Gentrification of Mexico City

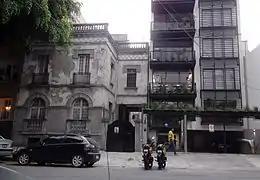
A deliberately delayed paintjob-requiring early 20th-century building beside an ultra-modern loft tower in Mexico City's Colonia Roma

Mexico City has massively been expanding its urban fabric and population density, becoming the sixth largest city in the world. A combination of neoliberal policies, complex geographic location, socio-economic disparities and inefficient strategies have influenced the process of gentrification in the city. The combination of numerous megaprojects, inefficient city-planning strategies, and remote work after the COVID-19 pandemic have led to dysfunctions in circulation, community allocation and equal access to resources. In consequence, middle and low-income communities have been directly or indirectly alienated and challenged to adapt to a complex and evolving urban environment, and the culture erasure that comes with the process of gentrification.